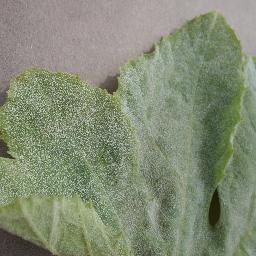
Label: Squash___Powdery_mildew